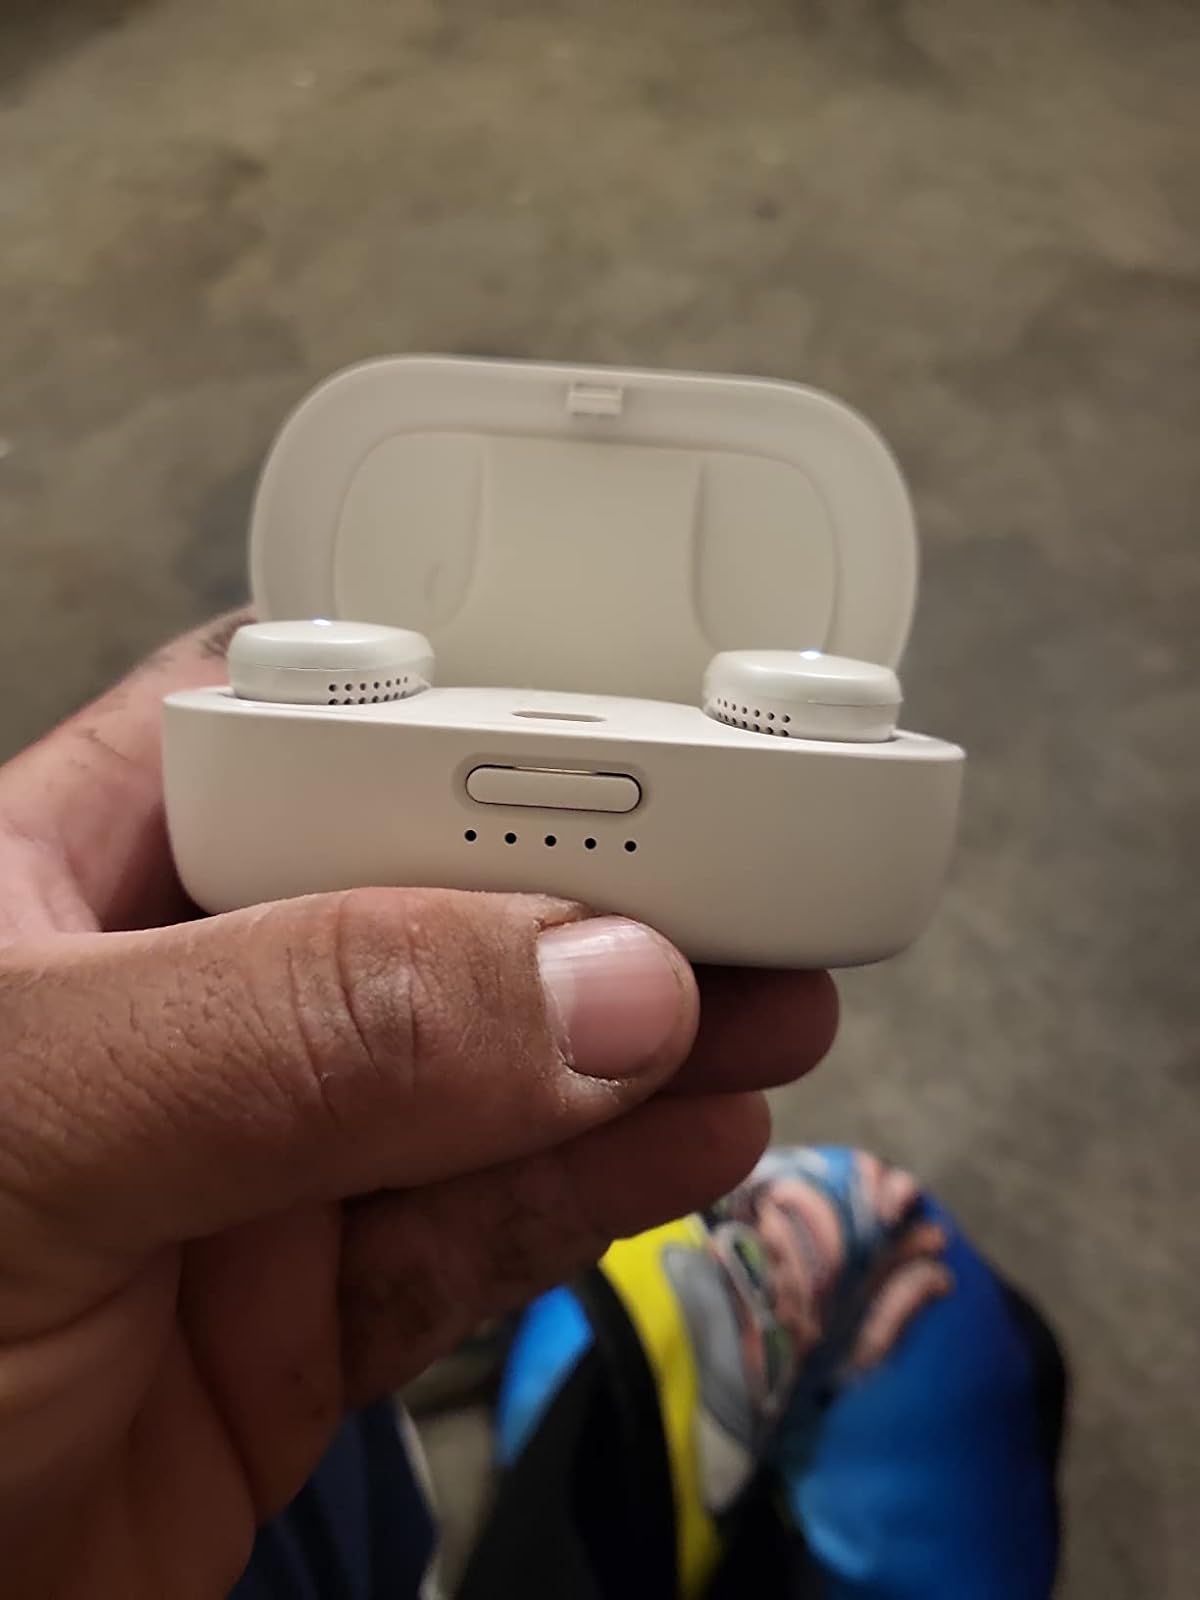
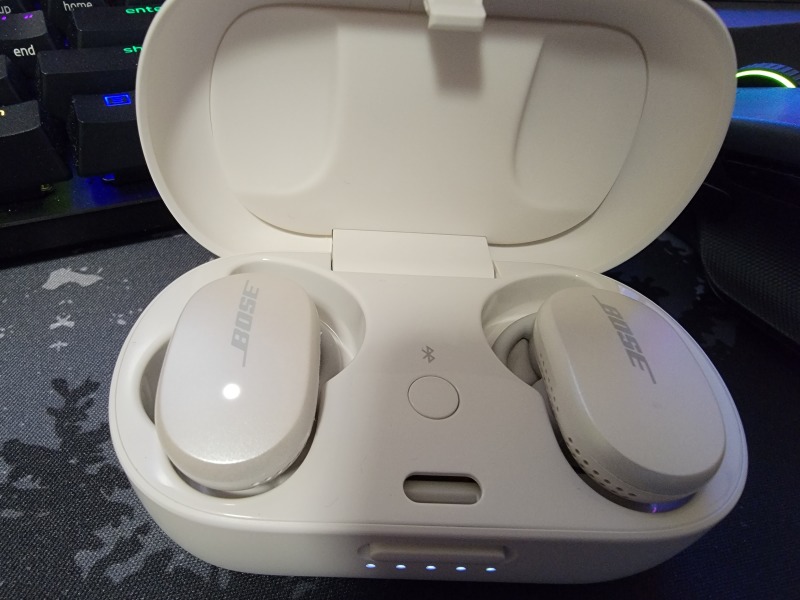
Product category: earbuds
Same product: yes